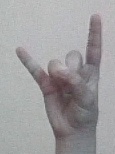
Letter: la